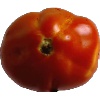
Label: Tomato 1